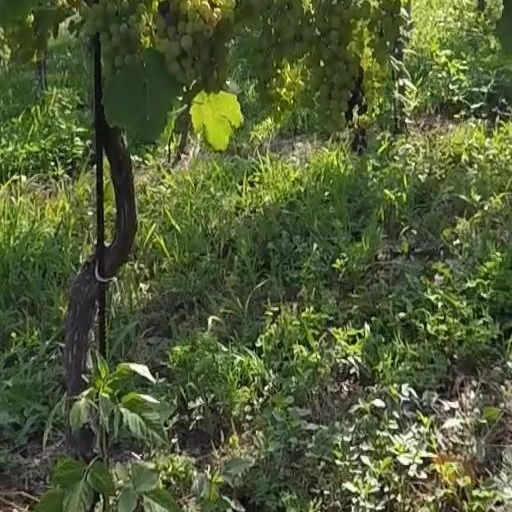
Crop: grape